Caseidae

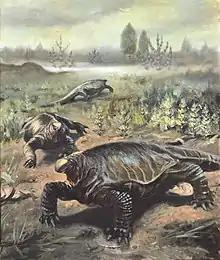
Reconstruction of "Alierasaurus ronchii" in a terrestrial environment.

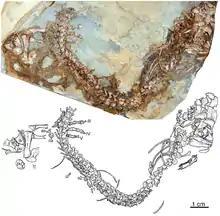
Holotype of "Eocasea martini", one of the oldest known caseids with a Late Carboniferous age.

During their evolutionary history, caseids shifted from faunivorous to herbivorous diet, a pattern that also occurred independently in other Carboniferous and Permian tetrapod groups such as Captorhinidae and Edaphosauridae. Earliest and most basal caseids, such as the late Carboniferous "Eocasea" and the early Permian "Callibrachion" had an unexpanded rib cage and dentition composed of very small conical teeth suggesting an insectivorous diet. Another basal caseid, "Martensius", has a slightly enlarged barrel-shaped trunk and dentition in which teeth indicative of an insectivorous diet in juveniles have been ontogenetically replaced in adults by teeth suggesting an omnivorous diet. In "Martensius", the adult was still able to feed on insects, but it also possesses a draft of the herbivorous diet specializations present in later caseids, such as a relatively short, slightly forward-inclined snout, and a dentition that is almost homodont in the upper jaws and completely homodont in lower jaws. The sequence of dental trait acquisition in "Martensius" suggests that intestinal vegetation processing preceded oral processing in the evolution of caseid herbivory. A juvenile insectivorous diet would have provided the opportunity for successful introduction into the intestine of microorganisms capable of endosymbiotic cellulolysis, particularly if the prey ingested were herbivorous insects which harbor such microorganisms in their viscera. Subsequently, the caseids adopted a strictly herbivorous diet and evolved into gigantic forms. These herbivorous caseids had spatulate teeth equipped with more or less numerous cuspules and a very enlarged and barrel-shaped rib cage which must have housed highly developed intestines necessary for the digestion of plants with low nutritional value. This adaptation would partly explain the diversification and expansion of the group at the end of the Lower Permian and during the Middle Permian, because it allowed them to exploit a fiber-rich plant resource that had by then become abundant and widespread. Nevertheless, small probably faunivorous caseids like "Phreatophasma" seem to have persisted until the Middle Permian.